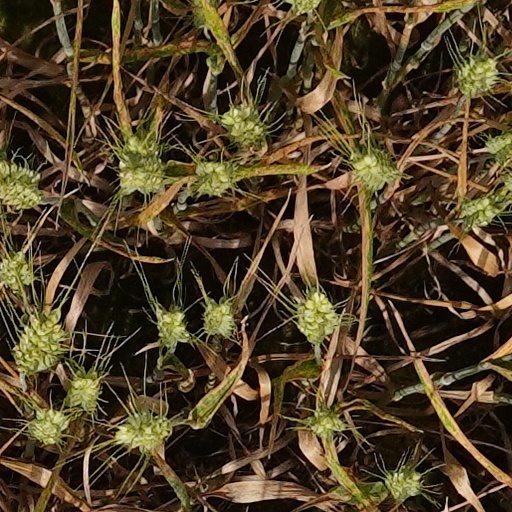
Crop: wheat